Jabuka TV

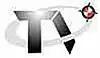
Former OTV logo

It began broadcasting in 1989 as OTV (Omladinska TV), becoming the first commercial television station on the territories of former Yugoslavia, as well as the first independent television house. It played a major role in the further development of freedom of speech in the country, since it allowed politics and views which were previously rare or risky to espouse. It, thus, became one of the leading local TV channels in the country, and an alternative to state television. It changed its name to Otvorena Televizija in 1994.